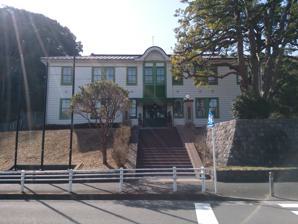
Building: Nagahama Hall
Country: Japan
Year built: 1952
Concert hall in Japan Nagahama Hall Nagahama Hall ( 長浜ホール ) is a concert hall located in the Hideyo Noguchi Memorial Park in Yokohama , Japan . Built in 1952, it has hosted concerts by some of Japan's most successful musicians. In 2008, pianist Atsuko Seta gave a recital in the hall. References